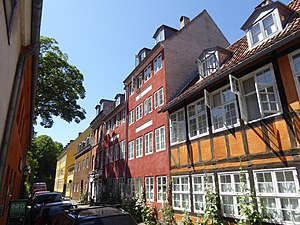
Afsnit af Huset på Christianshavn
Parti fra Amagergade. Huset i serien er de røde i midten.
Huset på Christianshavn er en dansk tv-serie i 84 afsnit produceret 1970-1977. Serien blev instrueret af Erik Balling, Tom Hedegaard og Ebbe Langberg og skrevet af flere forfattere, se nedenfor. Serien følger beboerne i ejendommen Amagergade 7 på Christianshavn i København. Mange tidstypiske emner tages op, iblandet komik.